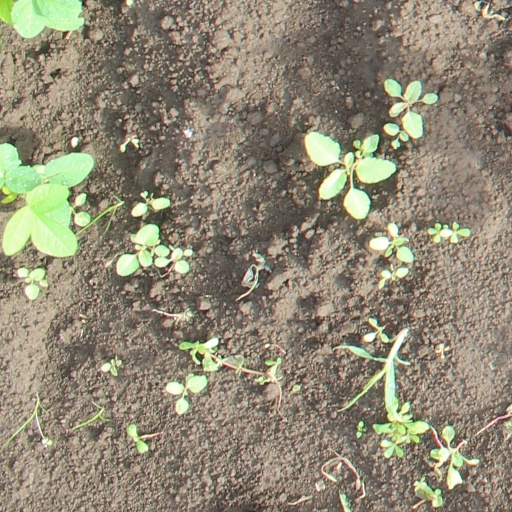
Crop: soybean